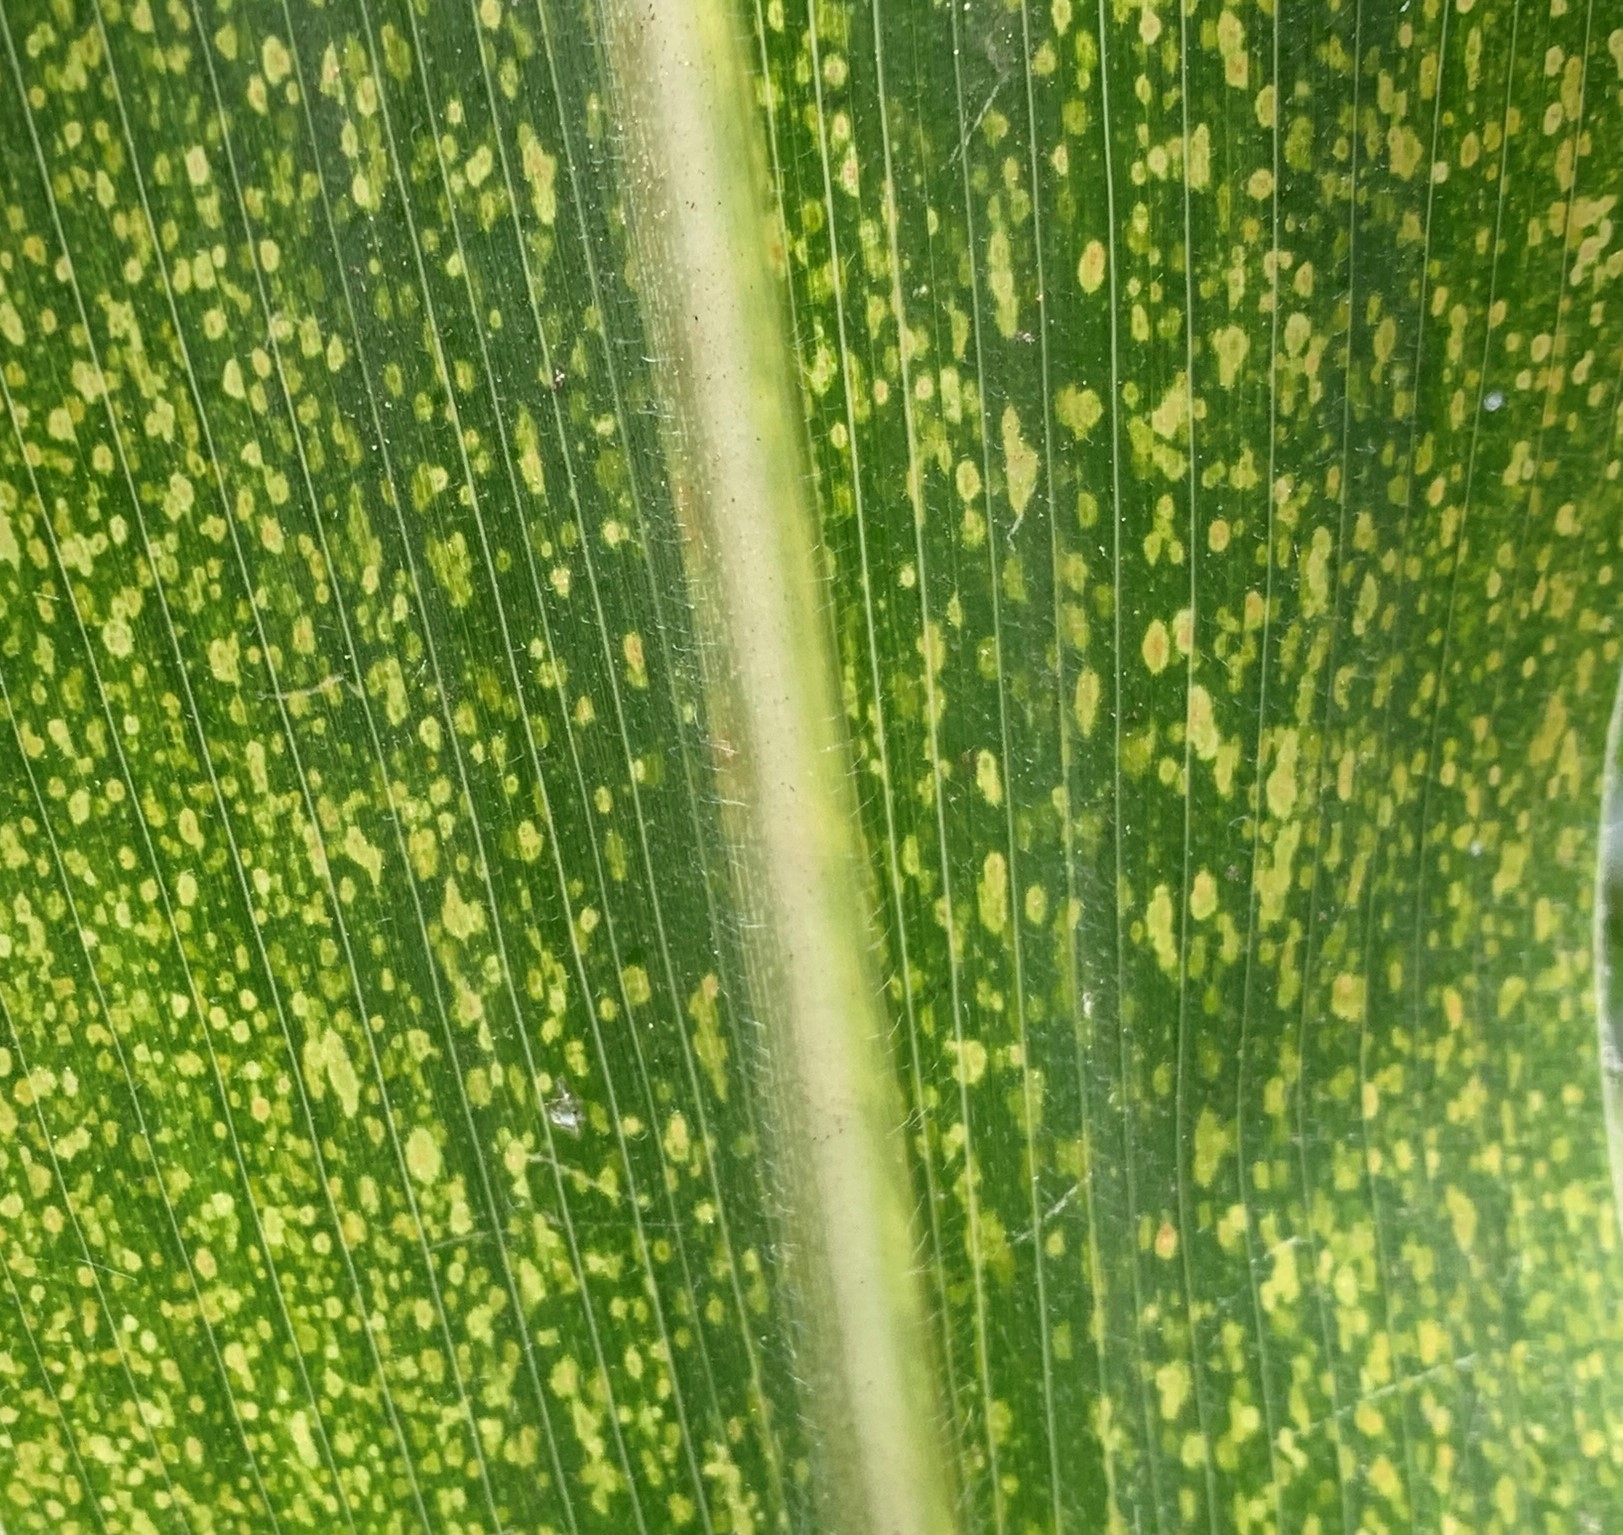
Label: MLN